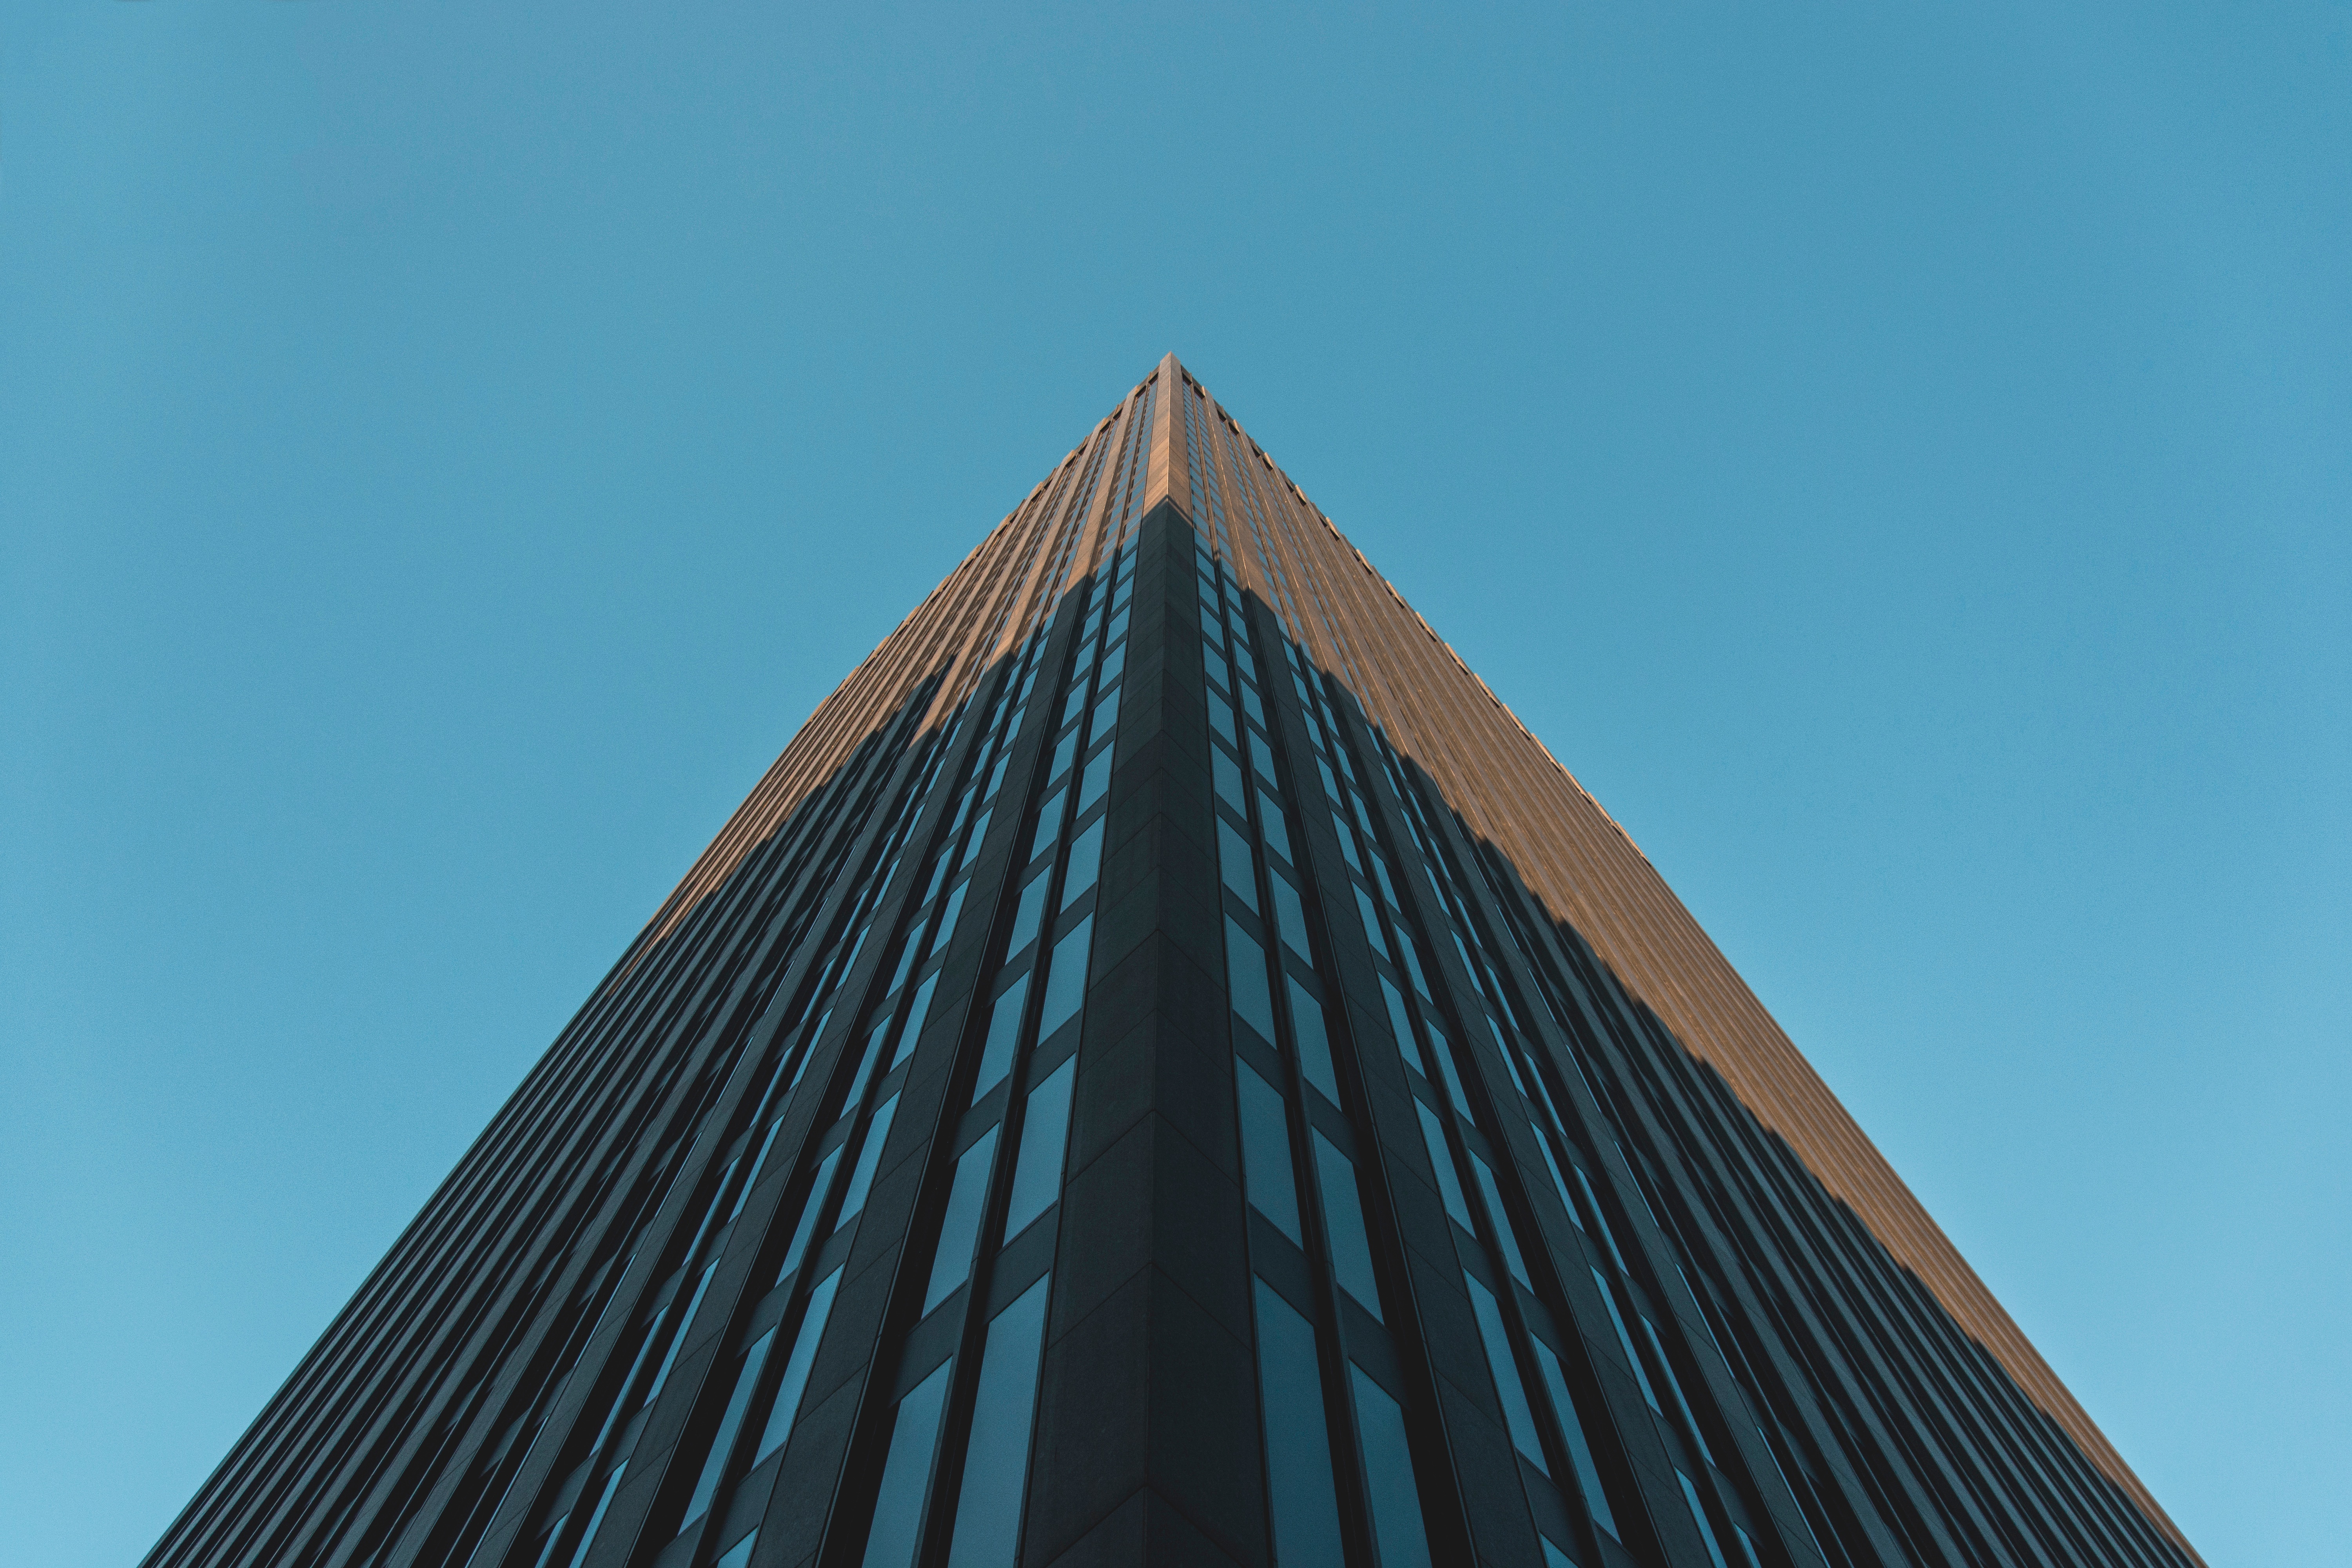
architecture, sky, building, skyscraper, monument, downtown, line, tower, landmark, facade, blue, tower block, spire, steeple, symmetry, shape, metropolitan area